Blue Islands

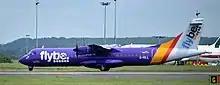
A Blue Islands ATR 72 in Flybe livery

On 16 June 2012, a Blue Islands ATR 42-300 registered G-DRFC operating from Guernsey to Jersey suffered a collapse of the left main landing gear while exiting the runway; none of the 43 people on board were injured in the accident. Blue Islands applied to the States of Guernsey for a license to operate a twice-daily Guernsey-Bristol service in competition with Aurigny. A licence hearing was due to take place in January 2013 regarding the application. The application was withdrawn as Blue Islands wishes to concentrate on building the Jersey base.